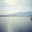
Label: sea